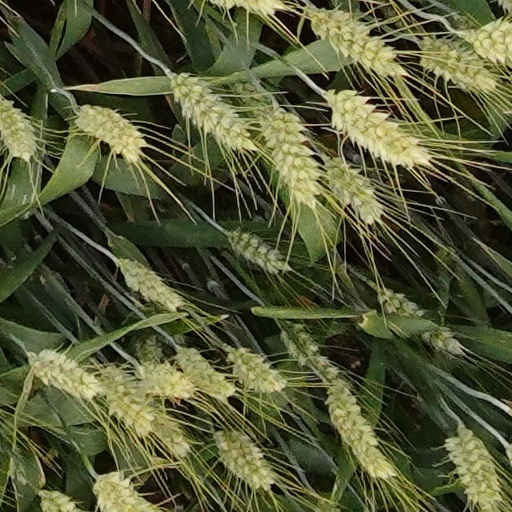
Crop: wheat